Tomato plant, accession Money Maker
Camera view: bottom (45 deg); turntable rotation: 270 degrees
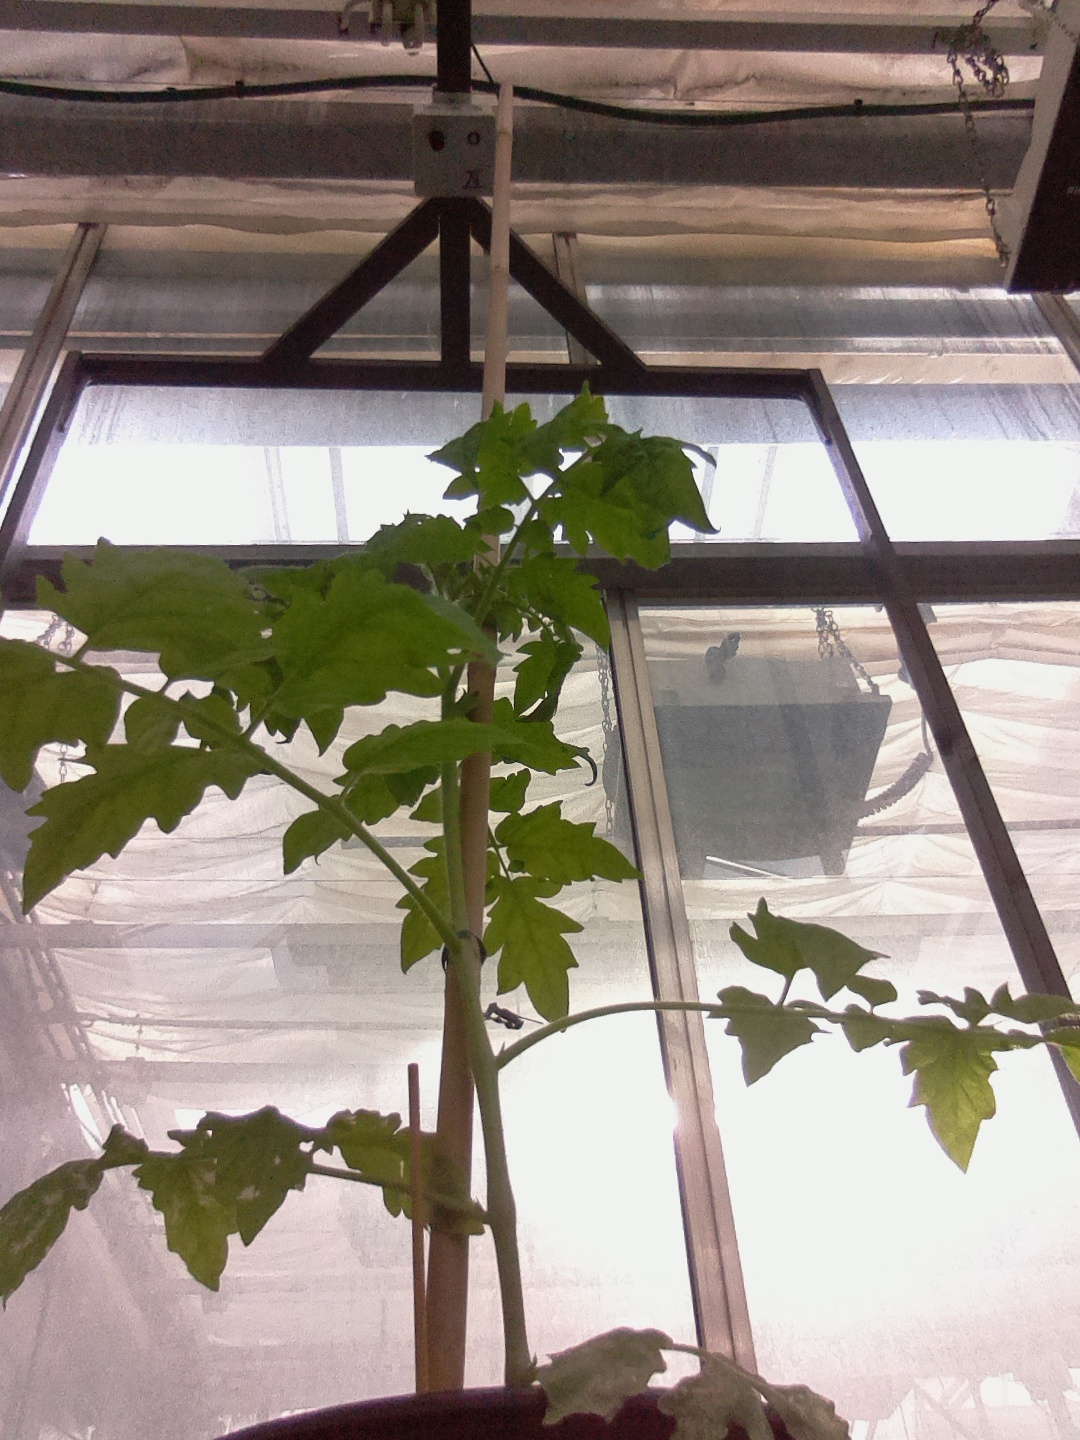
BBCH growth stage 14: 8 of true leaves visible